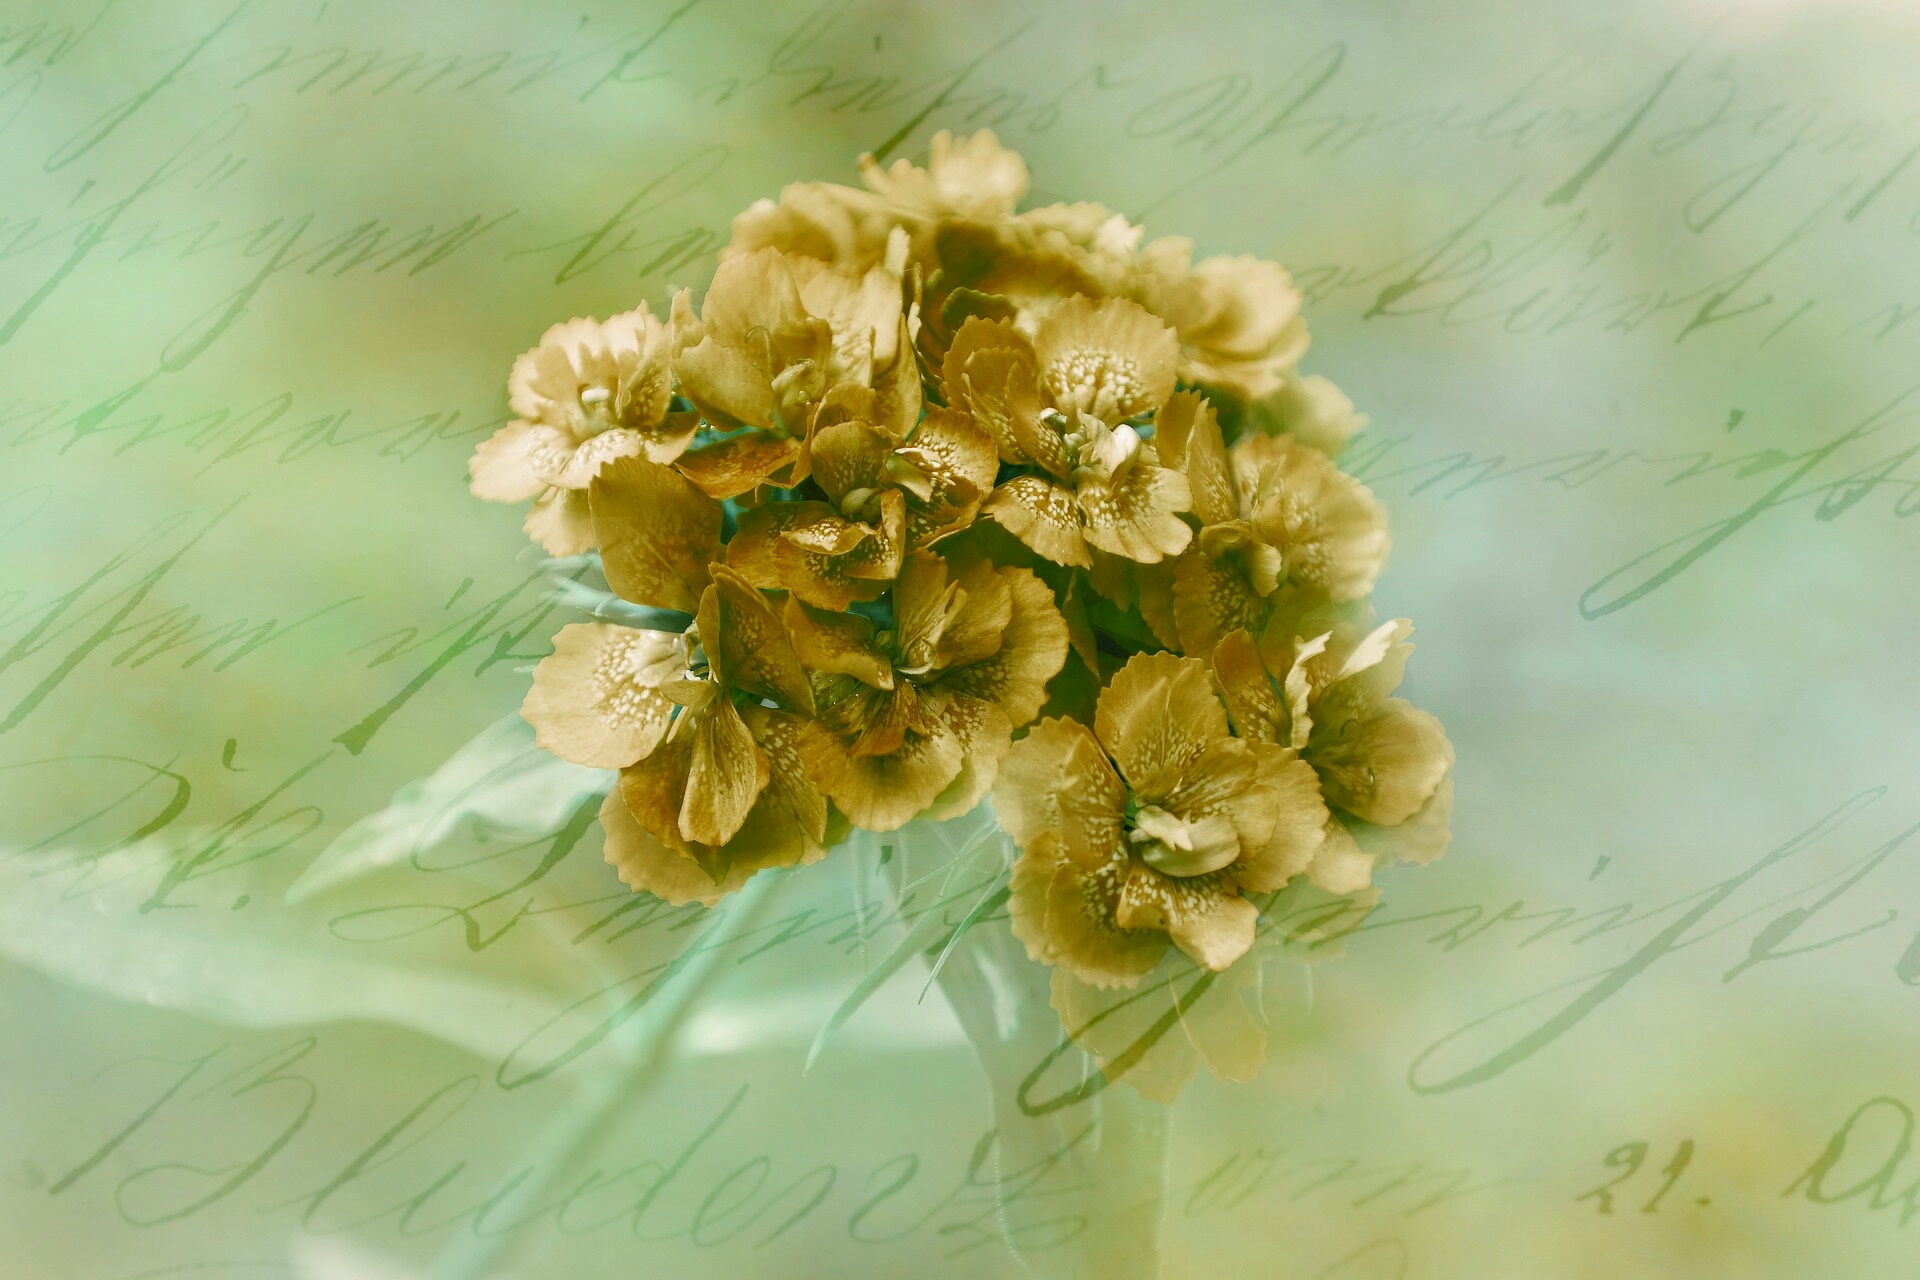
branch, blossom, plant, flower, petal, green, romantic, botany, yellow, flora, painting, background image, floristry, peony, macro photography, flowering plant, flower bouquet, floral design, land plant, flower arranging